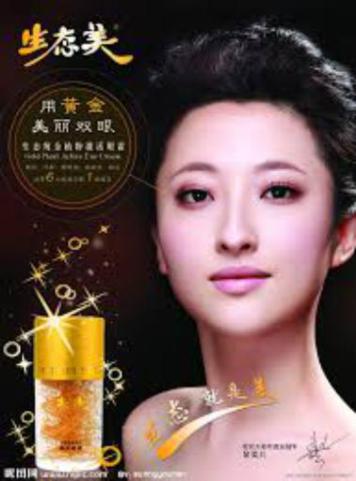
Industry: Necessities